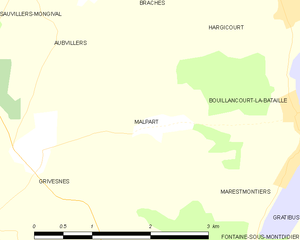
Carte des communes françaises Malpart